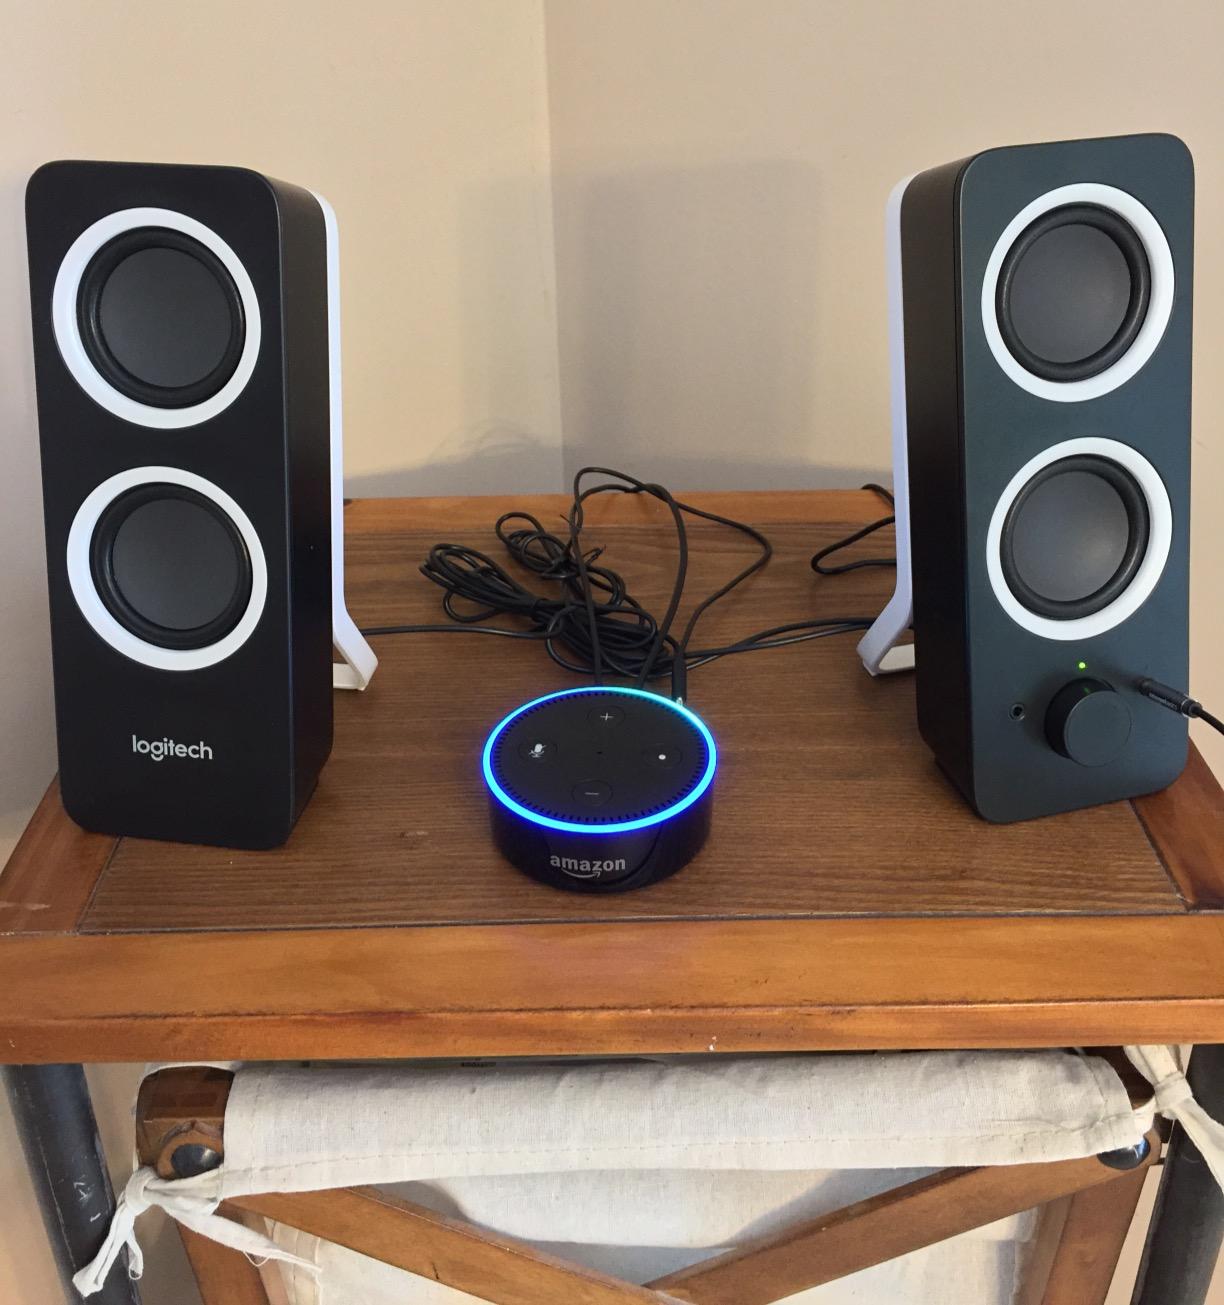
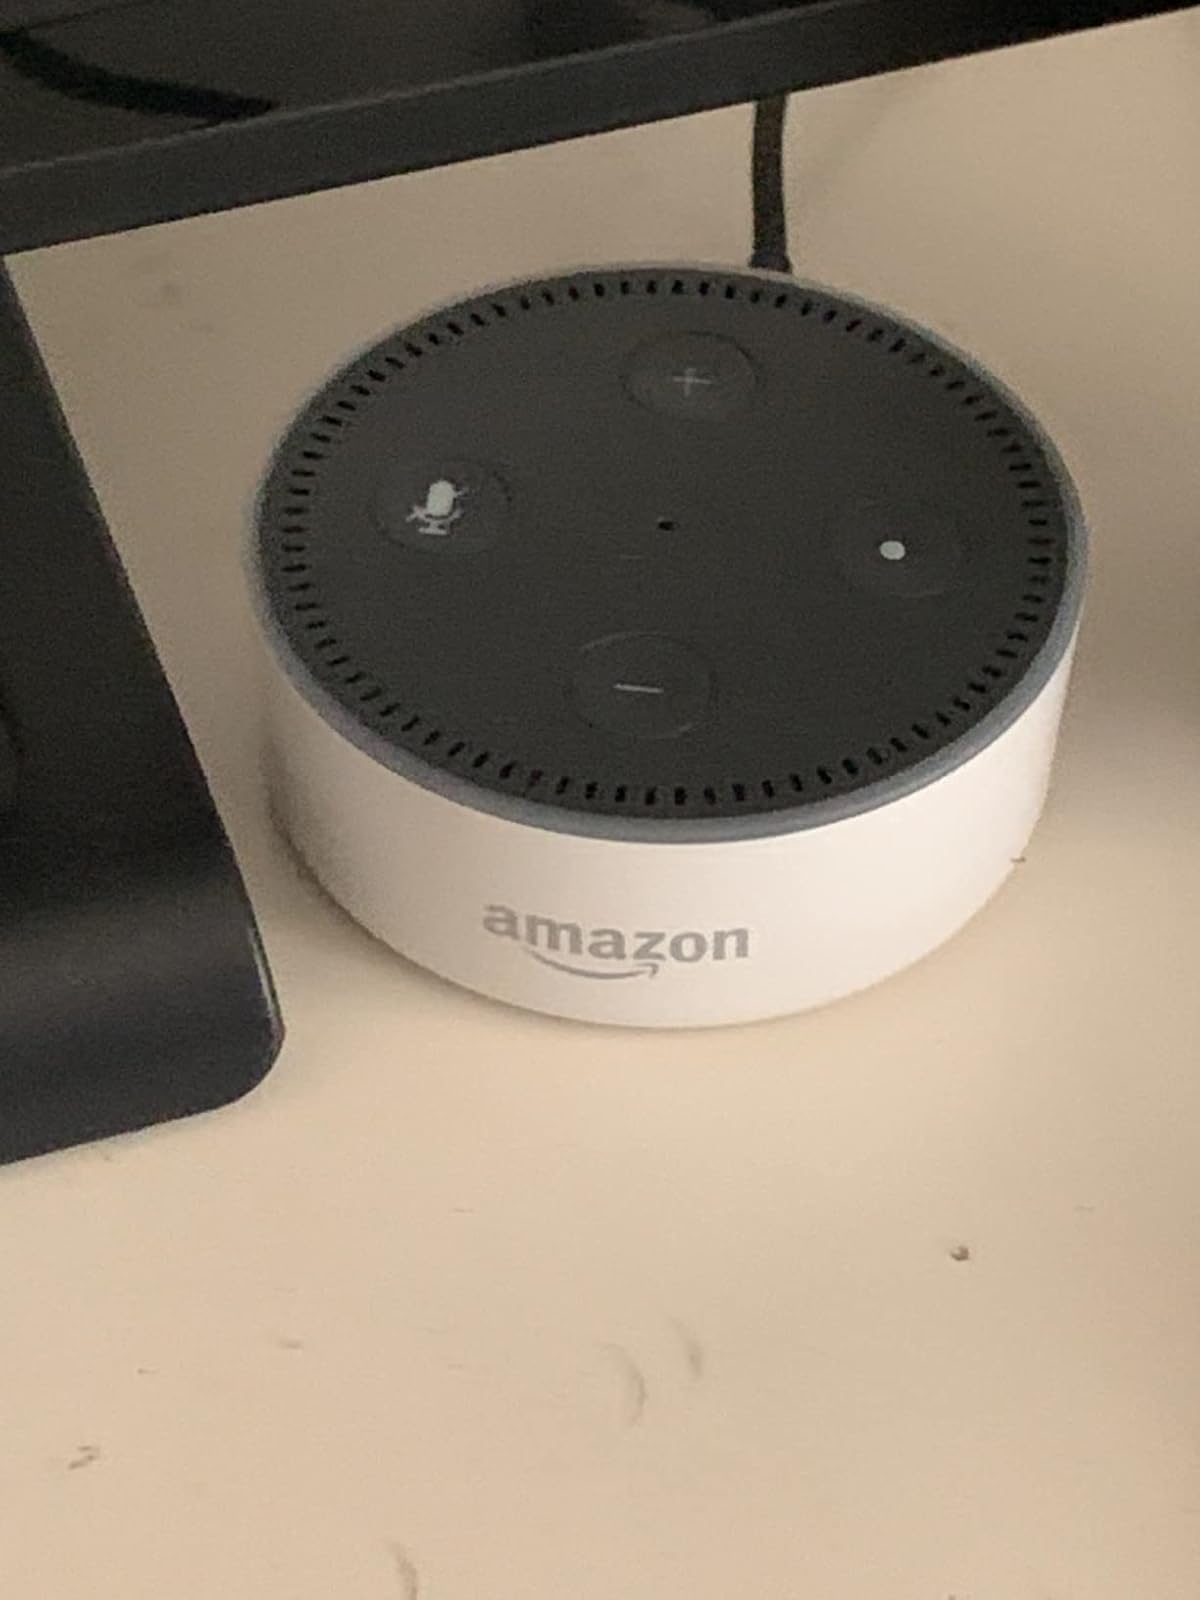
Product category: speaker
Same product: no